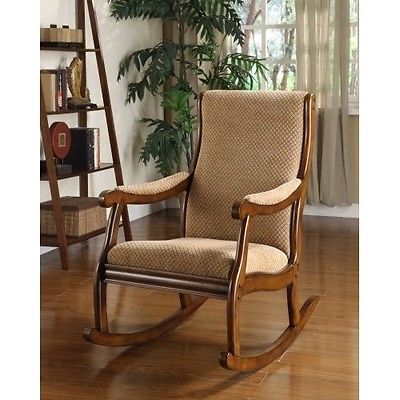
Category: chair